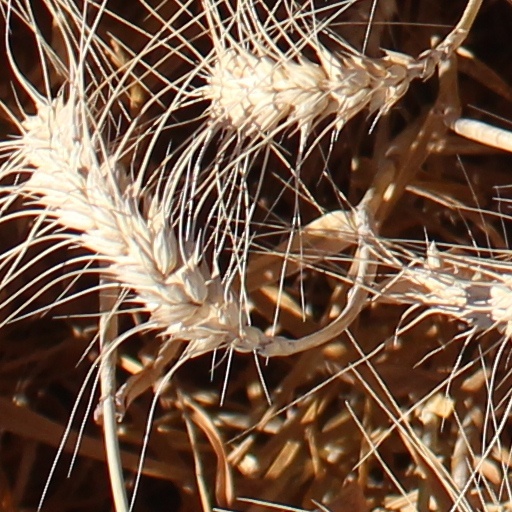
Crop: wheat